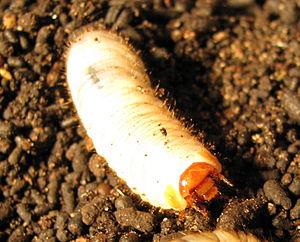
Pachnoda sinuata, la cétoine noir et jaune d'Afrique du sud, est une espèce africaine d'insectes coléoptères de la famille des Scarabaeidae.